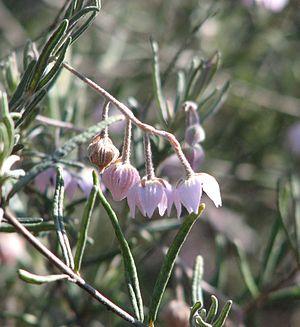
Antoine Guichenot, orthographié Guichenault dans le livre de Péron, est un jardinier français.